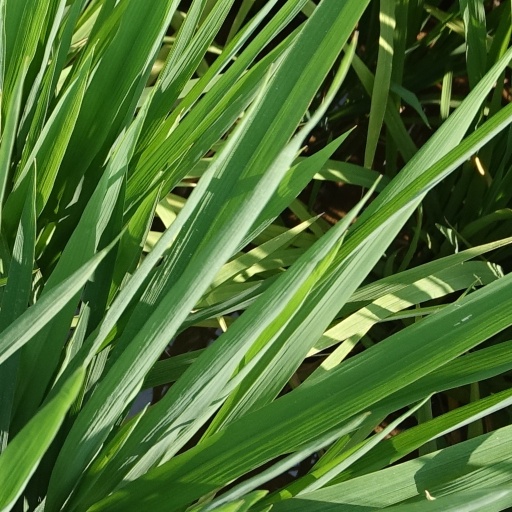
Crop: rice